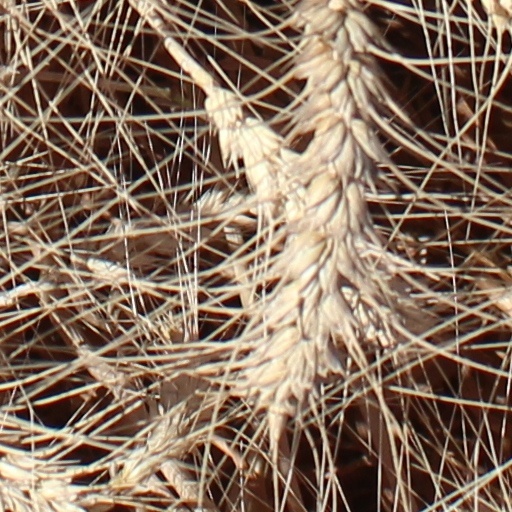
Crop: wheat